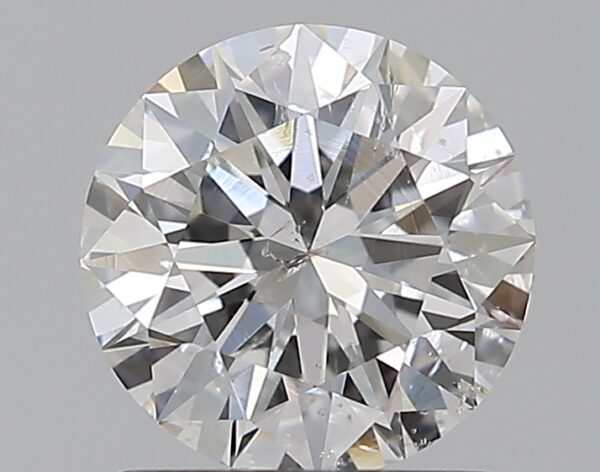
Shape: round
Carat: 1.01
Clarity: SI2
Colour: H
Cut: EX
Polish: EX
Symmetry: EX
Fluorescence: F
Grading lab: GIA
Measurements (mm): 6.43 x 6.46 x 3.97